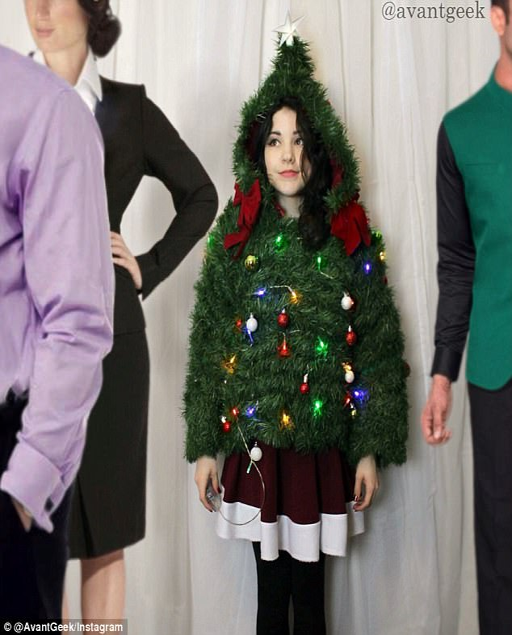
festive and fabulous : she also made this ugly sweater for herself , constructed completely made out of garland and decorated with string lights